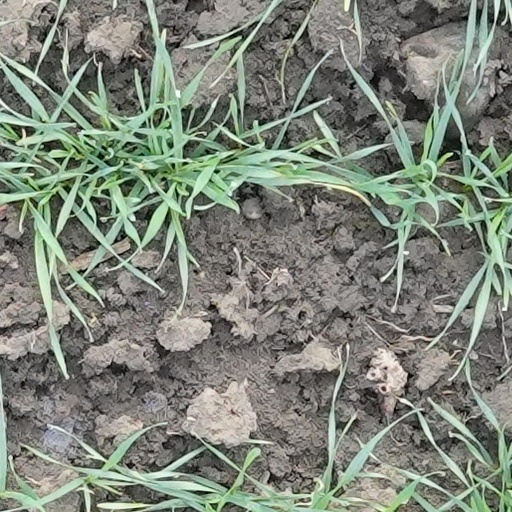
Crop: wheat